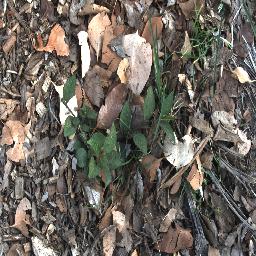
Label: negative